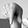
ASL letter: Q